Casitas Springs, California

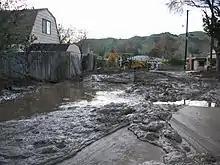
Mud and water from winter storms that damaged property and roads in Casitas Springs. FEMA photo taken on 01-15-2005.

Casitas Springs ("Casitas", Spanish for "little houses") is an unincorporated community in Ventura County, California, located east of Lake Casitas. It is an old community which was recorded as Arroyo de Las Casitas (“creek of the little houses”) in 1864. It has a population of 1,038 as of 1999, down from 1,090 in 1990 Census.